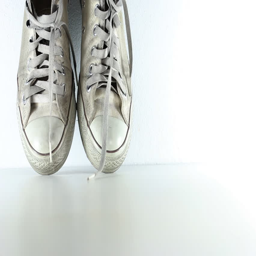
dolly shot of an old shoes